Christchurch Northern Line Cycleway

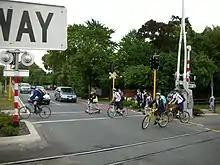
Pathway users crossing Fendalton Road with the help of traffic signals in 2007

The core section of the pathway (from Harewood Road to Matai Street) was constructed in the late 1990s / early 2000s. Of the five road crossings, three (Fendalton Road, Wairakei Road and Glandovey Road) were considered to require traffic signal control. One of the crossing points (Blighs Road) has since been retrofitted with traffic signals. The 2010 extension to Tuckers Road also included the creation of a signalised crossing at Northcote Road.